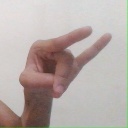
अक्षर: च